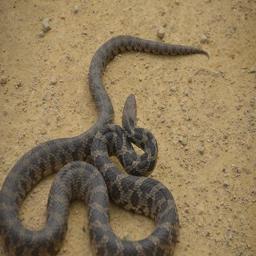
Animal: snakes